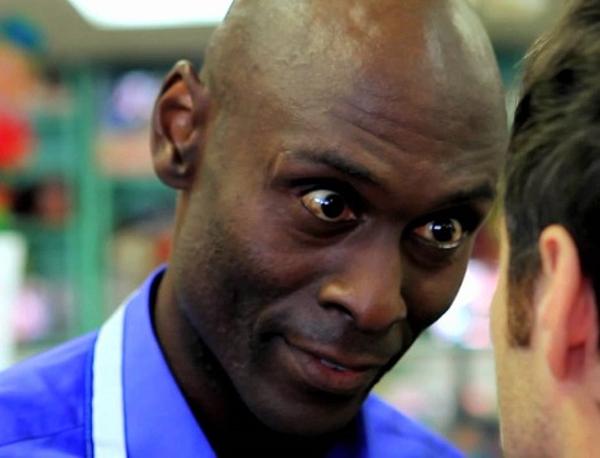
回答: なんで棚卸しの日にみんな休むんですか?